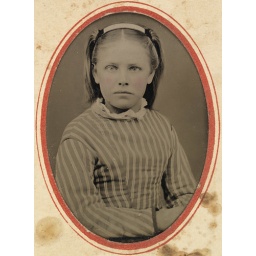
&lt;i&gt;SFFf-100499.222986&lt;/i&gt;Portrait of a girl mounted in a paper sleeve.&lt;b&gt;Photographer:&lt;/b&gt; Unknown.&lt;b&gt;Extent:&lt;/b&gt; ca. 7 x 5 cm.&lt;b&gt;Medium:&lt;/b&gt; Tintype.